Carl Gustaf Hellqvist

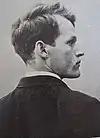
Photograph of Hellqvist

In 1882 he and Julie Karoline Friederike Thiersch (1859-1933) were married and left for Paris, where Hellqvist earlier had been present at the Paris Salon with his oil painting "The Death of Sten Sture the Younger on the Ice of Lake Mälaren" (Swedish: "Sten Sture d y:s död på Mälarens is").